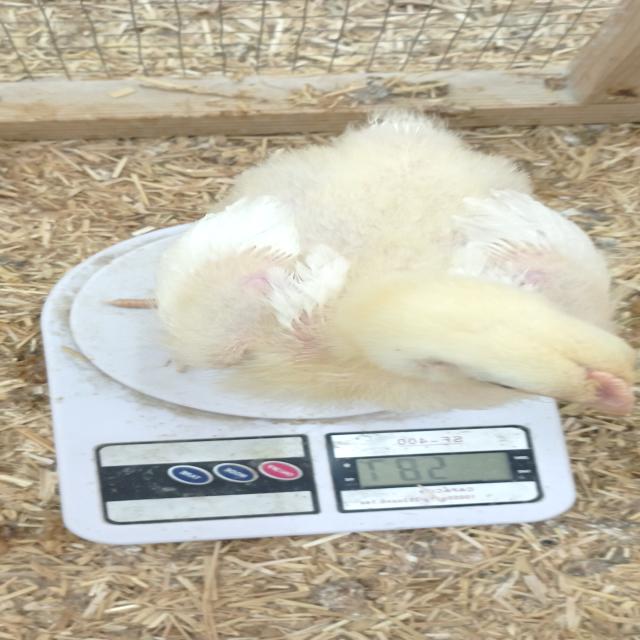
Weight: 587 g